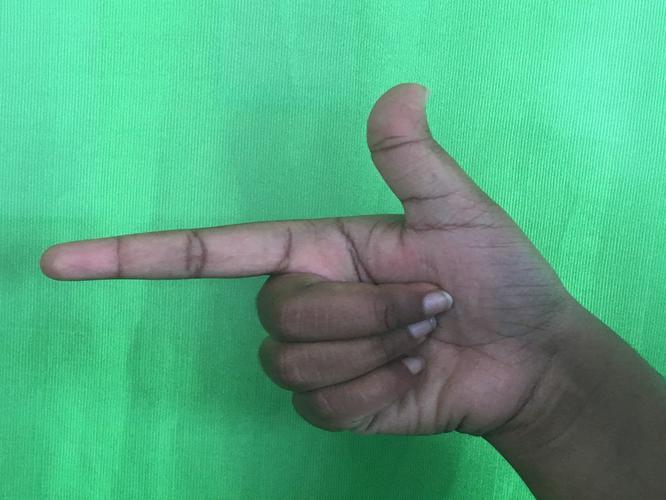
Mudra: Chandrakala
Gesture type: single_hand